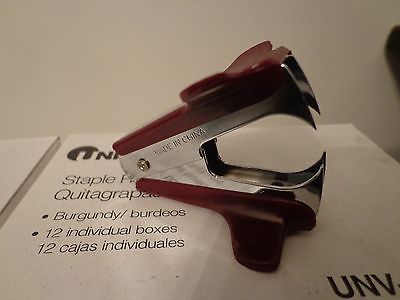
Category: stapler